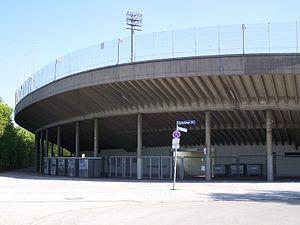
Le Grünwalder Stadion est un stade de football situé à Munich, en Allemagne dont les clubs résidents sont l'équipe féminine ainsi que la réserve du Bayern Munich ainsi que le 1860 Munich.